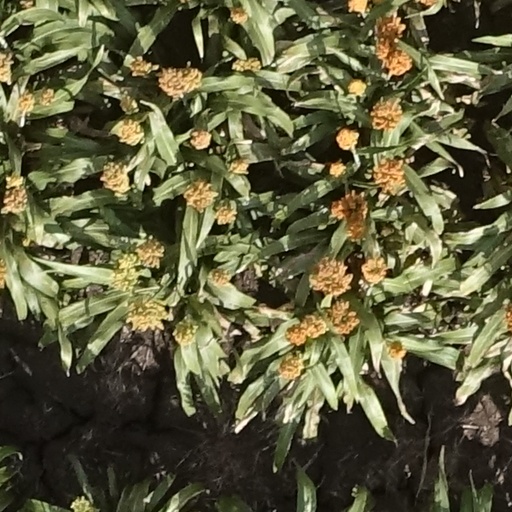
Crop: sorghum